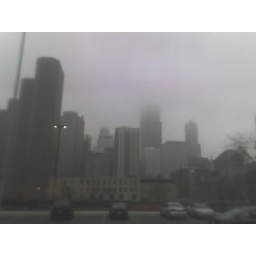
Sears towers in the clouds